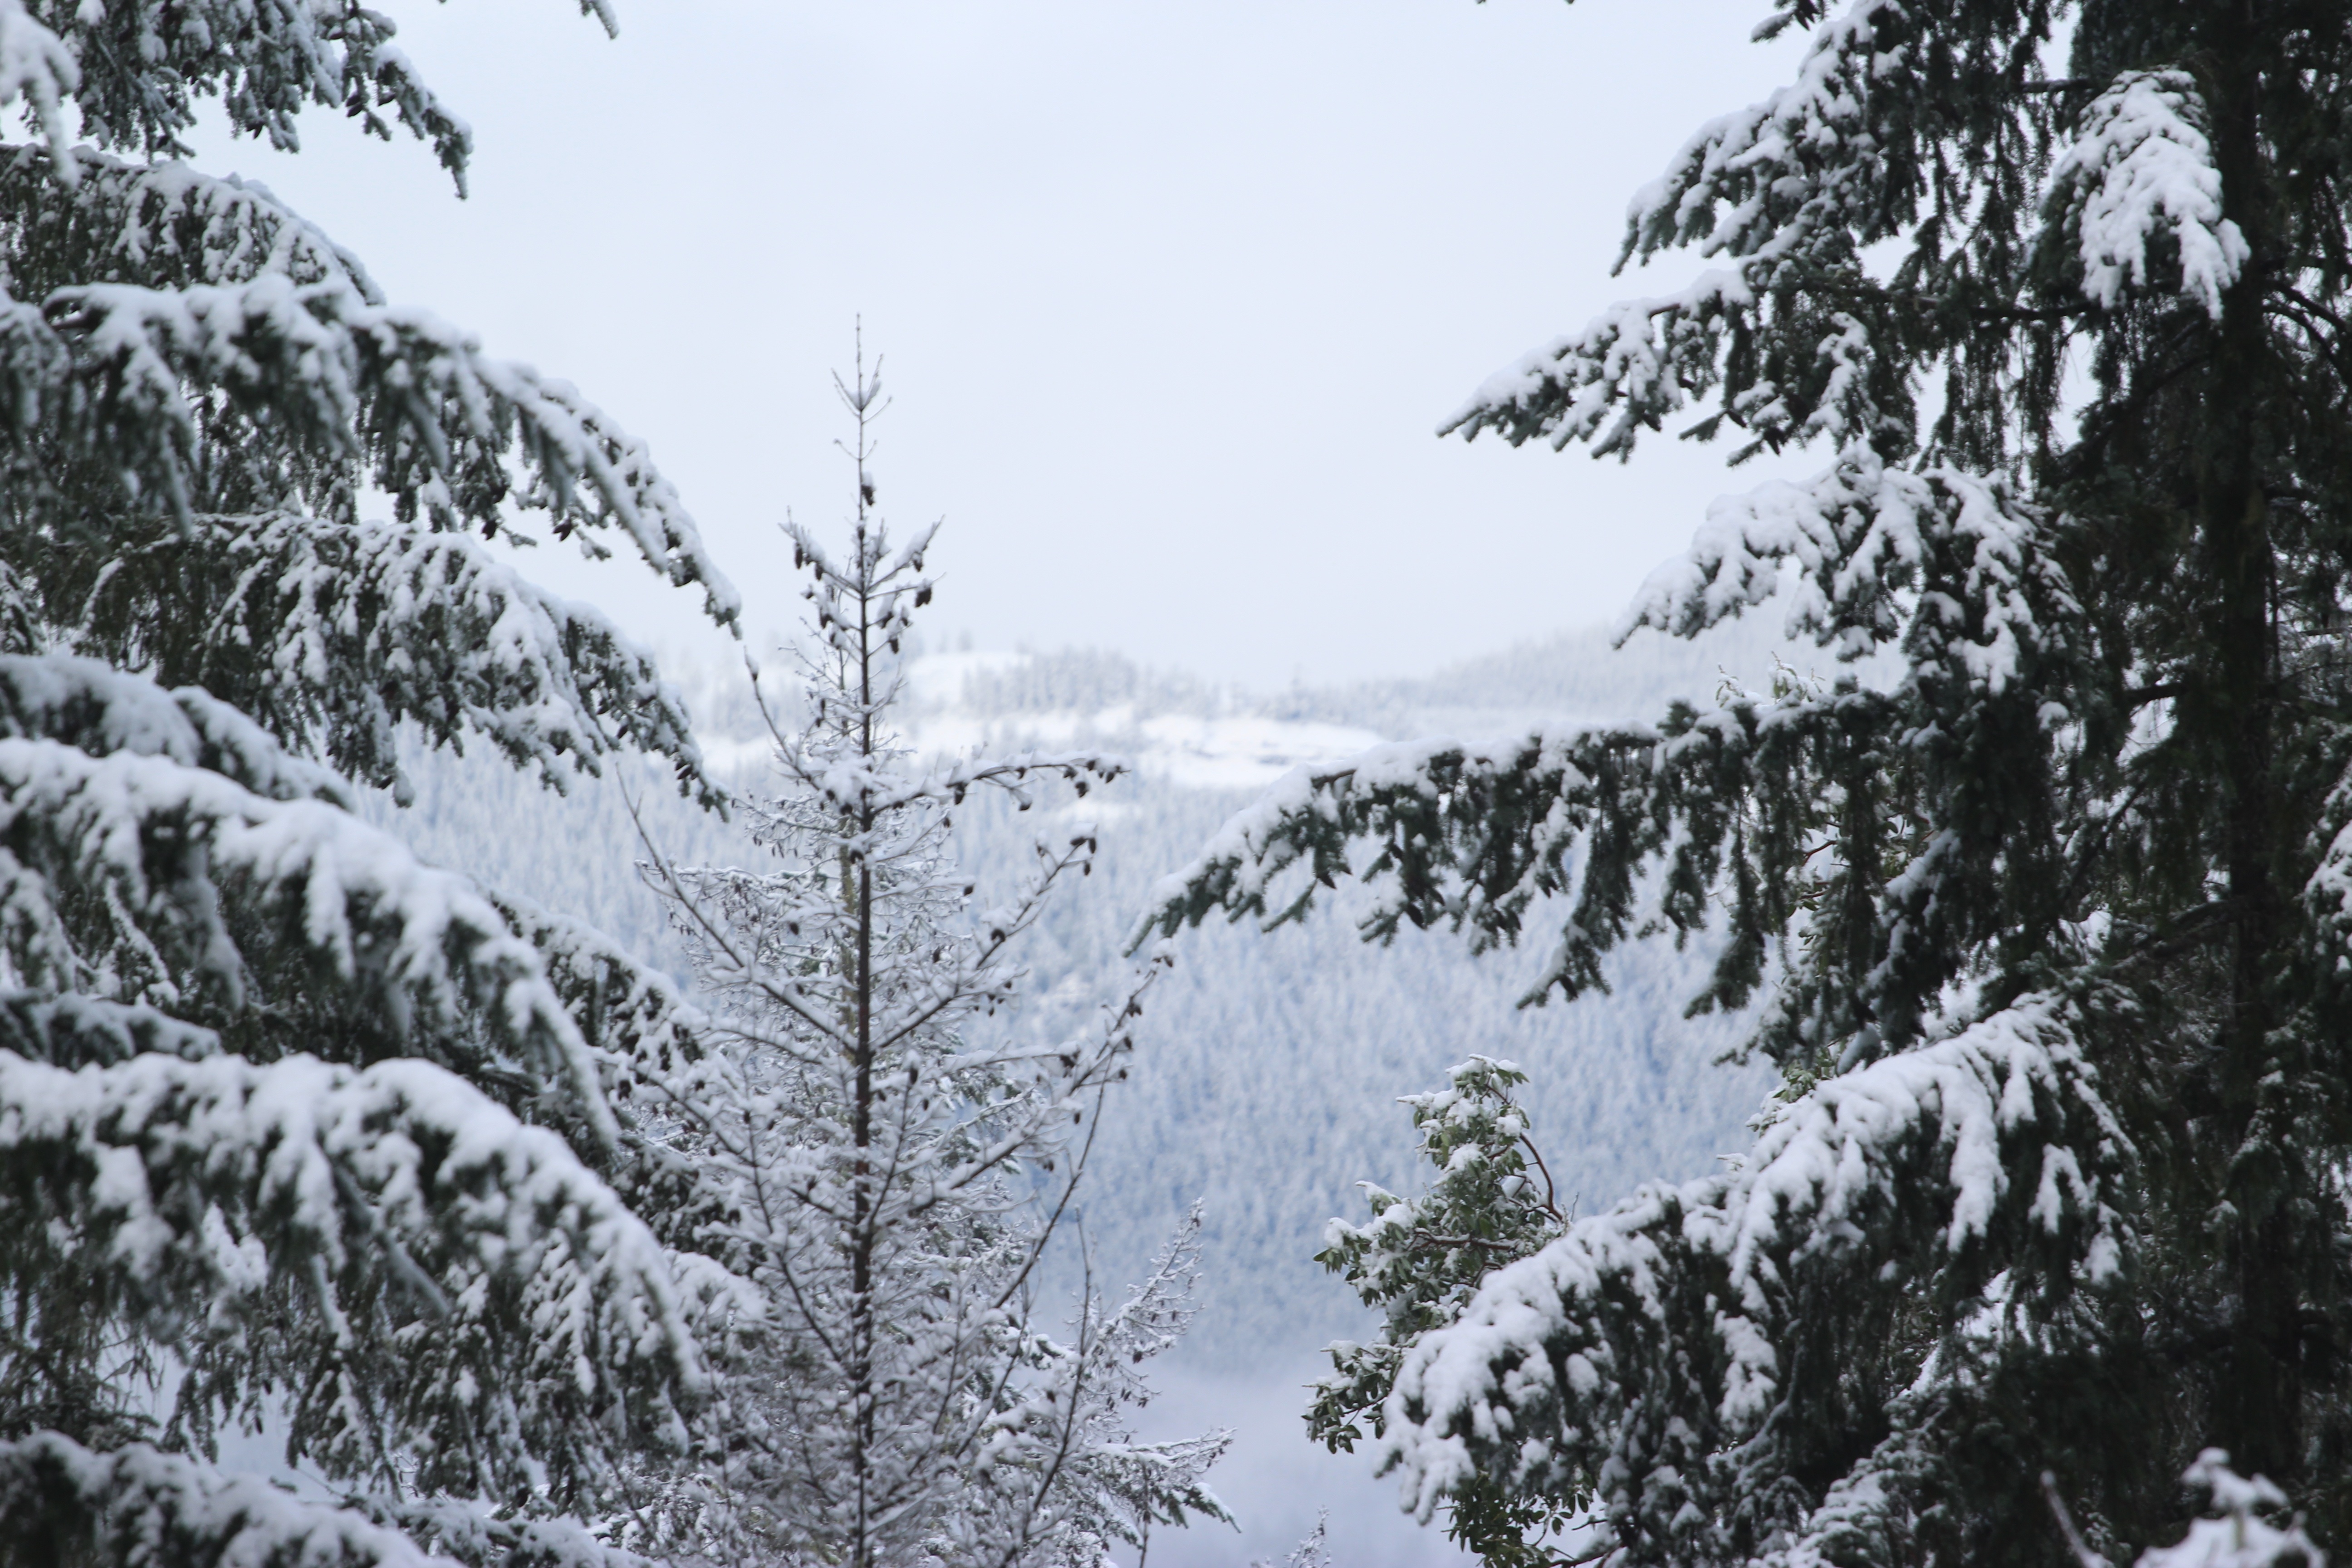
tree, forest, branch, mountain, snow, winter, frost, weather, fir, season, ridge, spruce, freezing, woody plant, geological phenomenon